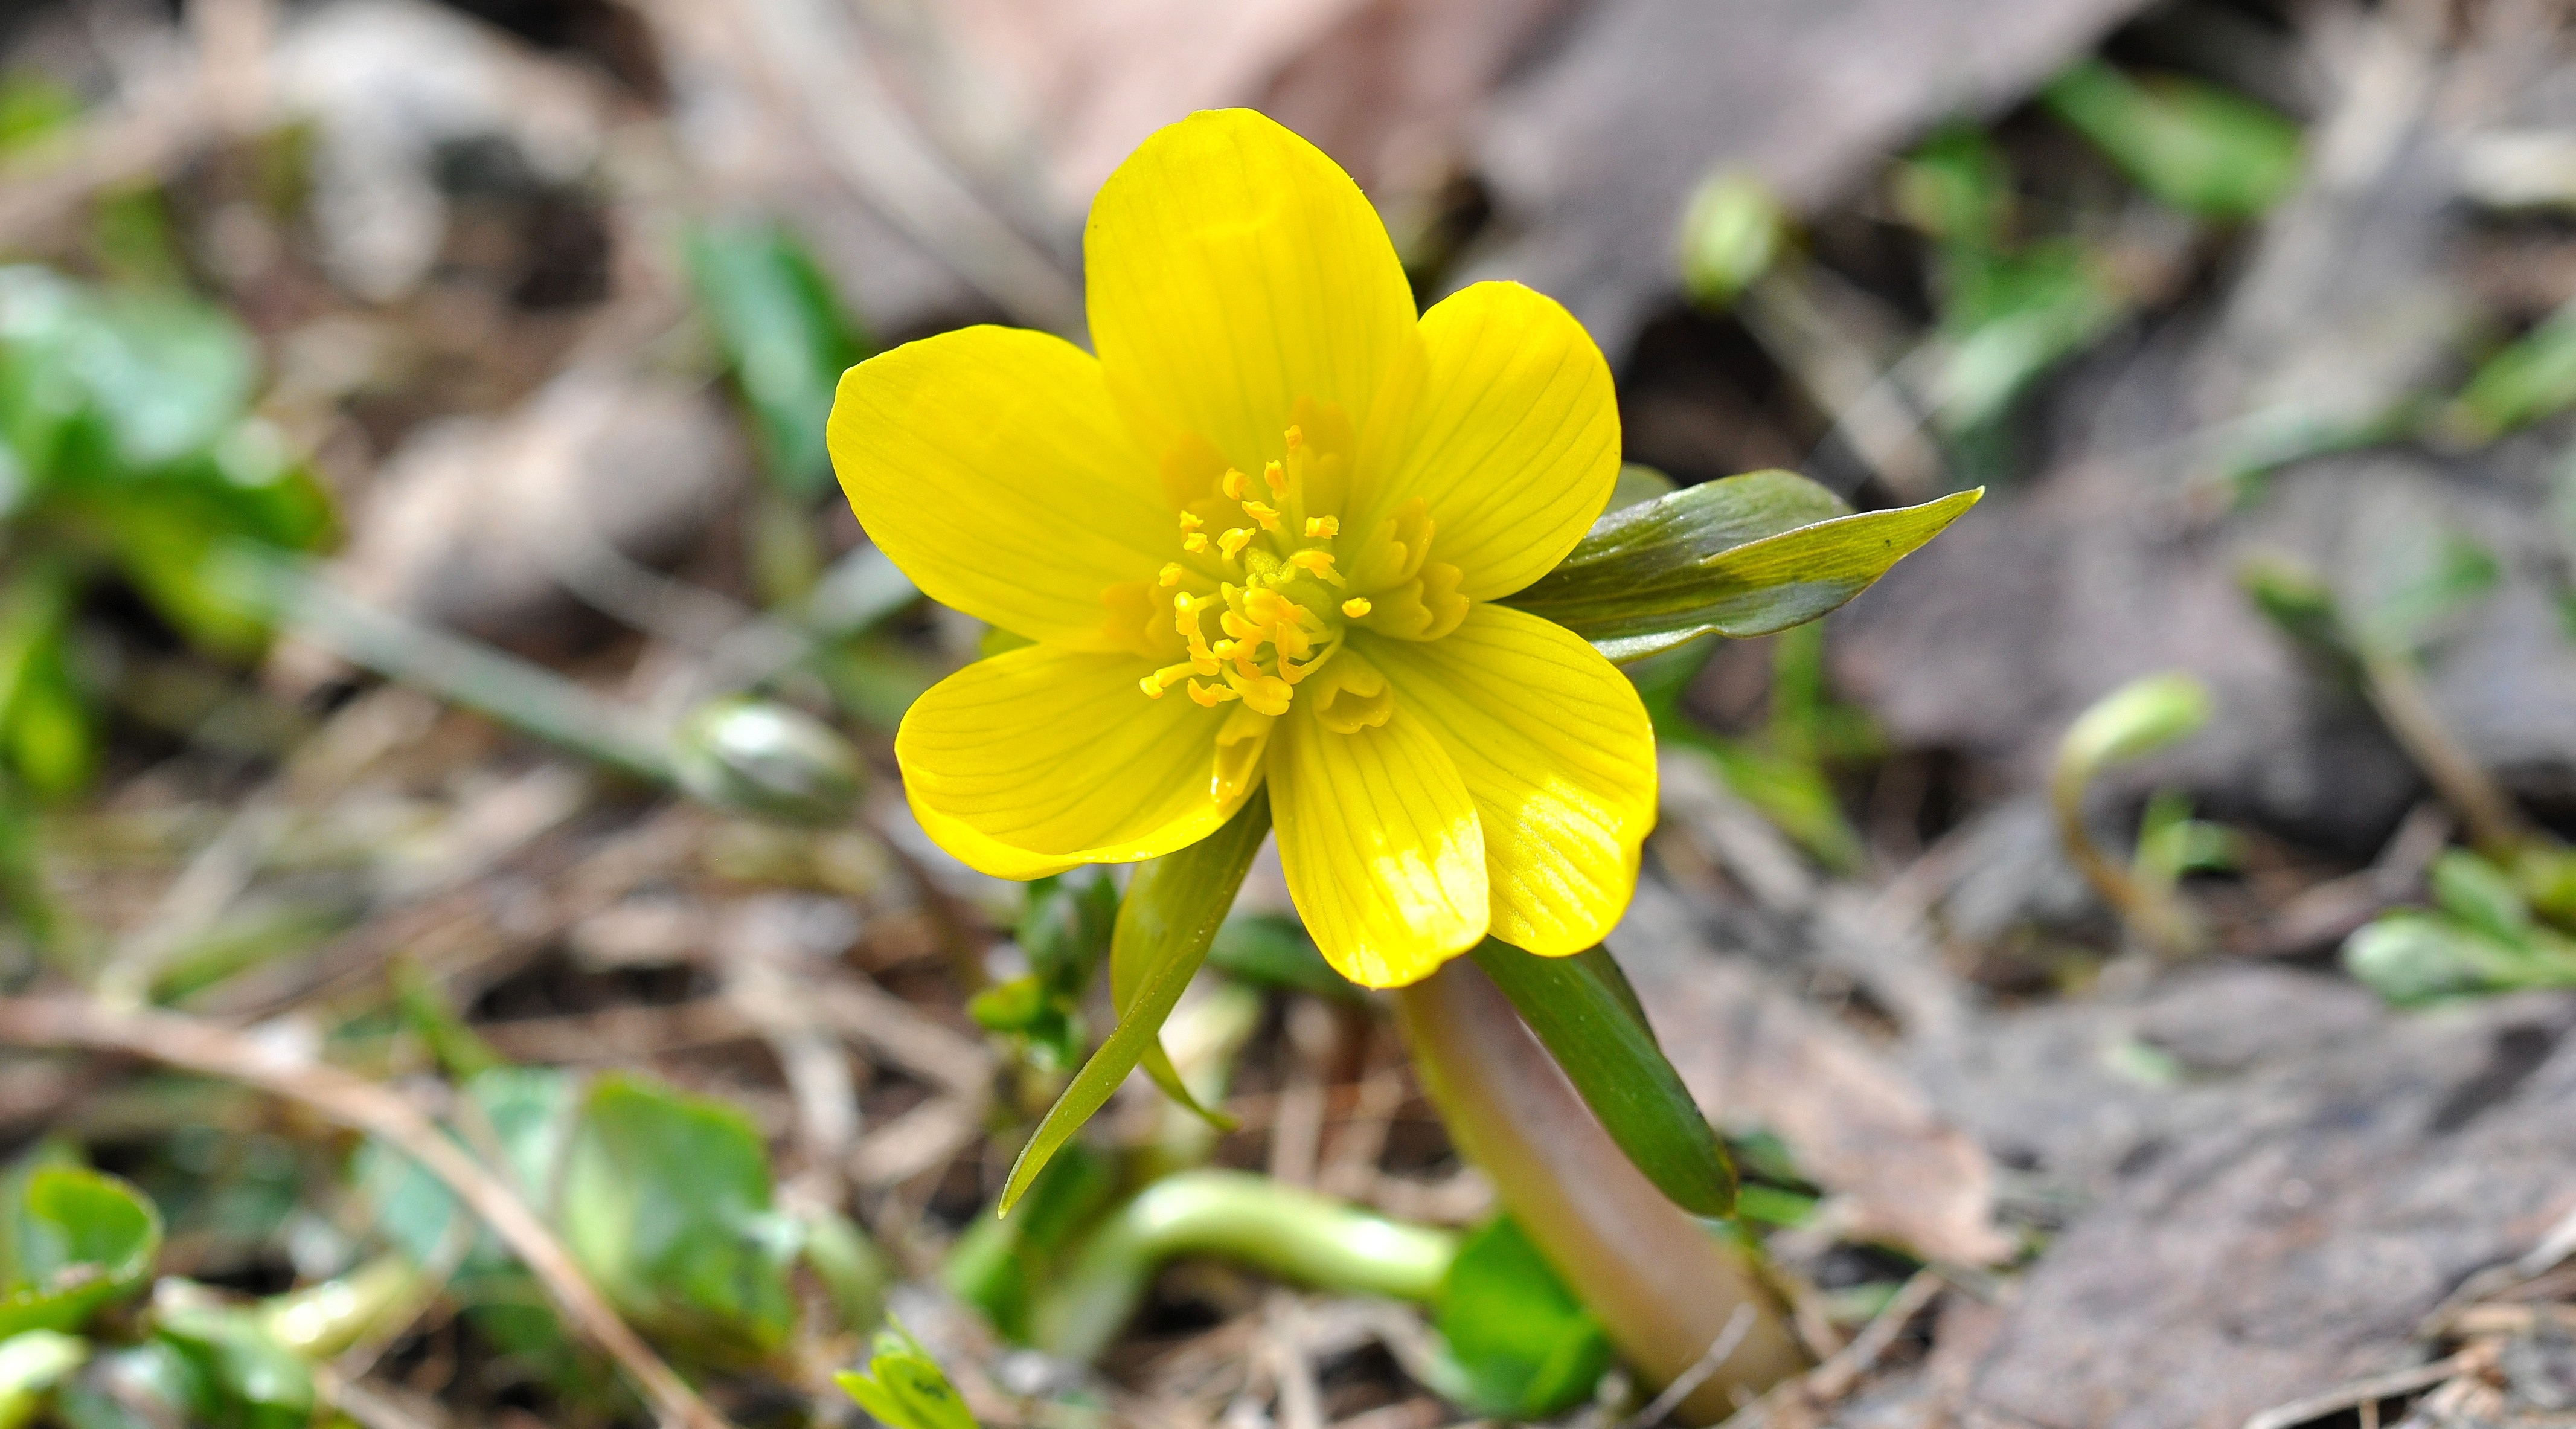
nature, blossom, plant, meadow, flower, bloom, spring, macro, botany, yellow, garden, close, flora, wildflower, early bloomer, spring flower, macro photography, harbinger of spring, flowering plant, land plant, winterling